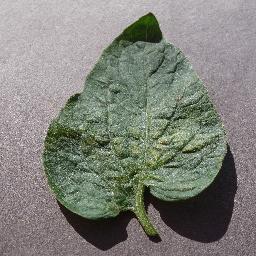
Label: Tomato___Spider_mites Two-spotted_spider_mite